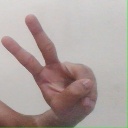
अक्षर: ऐ